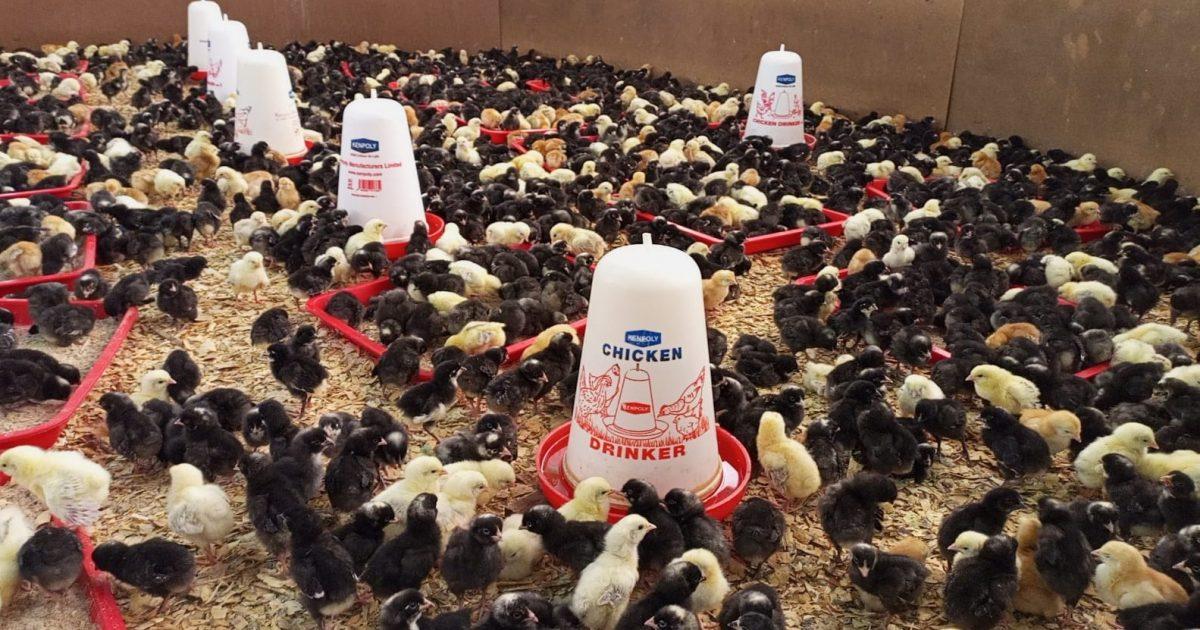
Shamba la kuku limejaa vifaranga wadogo. Baadhi wakiwa weusi na wengine weupe au njano. Kuna vyombo vyeusi vya maji na chakula vimetawanyika uwanjani, vikihakikisha vifaranga wanapata lishe bora. Vifaranga wengi wanakula na kunywa.